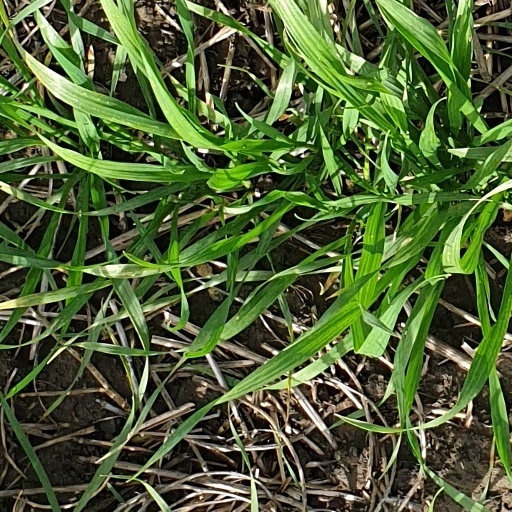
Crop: wheat